Battle of Dhu al-Qassah

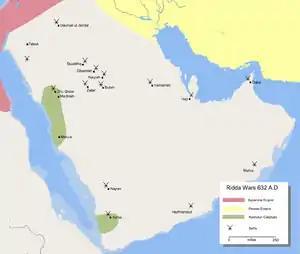
Map showing the most decisive battles during the Wars of Apostasy in the Arabian Peninsula, where Dhu al-Qassah is visible.

The Battle of Dhu al-Qassah took place in the area of Dhu al-Qassah, located approximately east of Medina, in the Medina Province, in the central-western part of Saudi Arabia, from 25 to 30 July 632. It pitted the forces of the Rashidun Caliphate led by the Caliph Abu Bakr As-Siddiq against the rebel apostates led by General Hibal ibn Khuwailid.